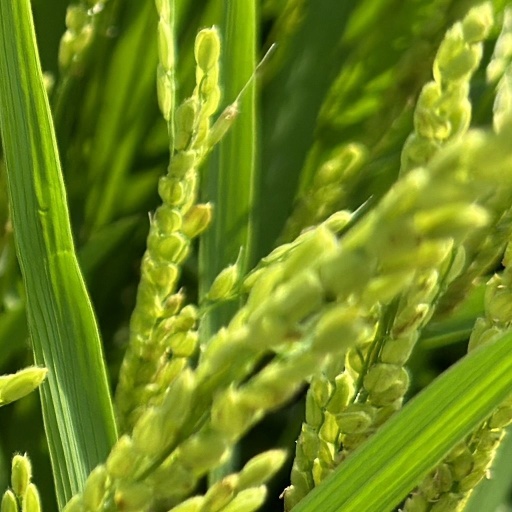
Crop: rice